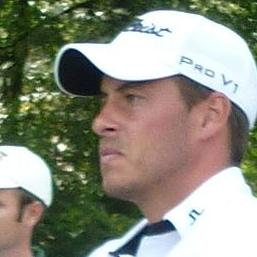
Age: 28